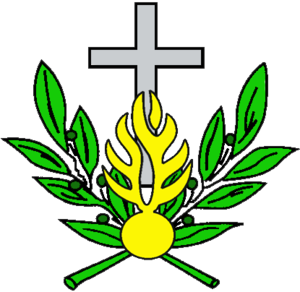
Logo de l'insigne de manche porté par les aumôniers de la gendarmerie nationale (France)
Le diocèse aux armées françaises est l'ordinariat militaire pour la France. C'est la structure canonique de l'aumônerie catholique des armées françaises.